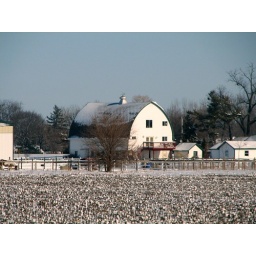
A Barn girl like me should live in a house that LOOKS like a barn! Complete with the horse in the left corner!